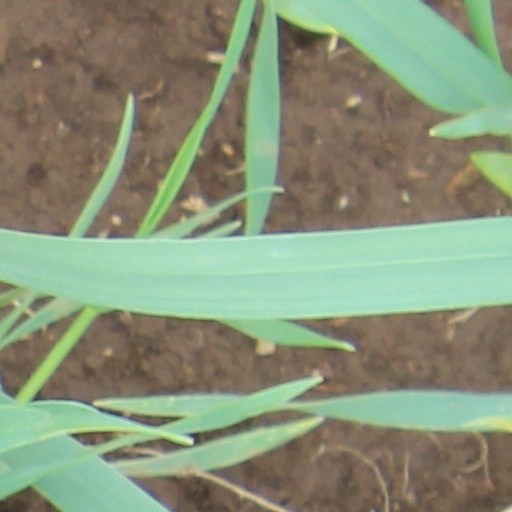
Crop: wheat